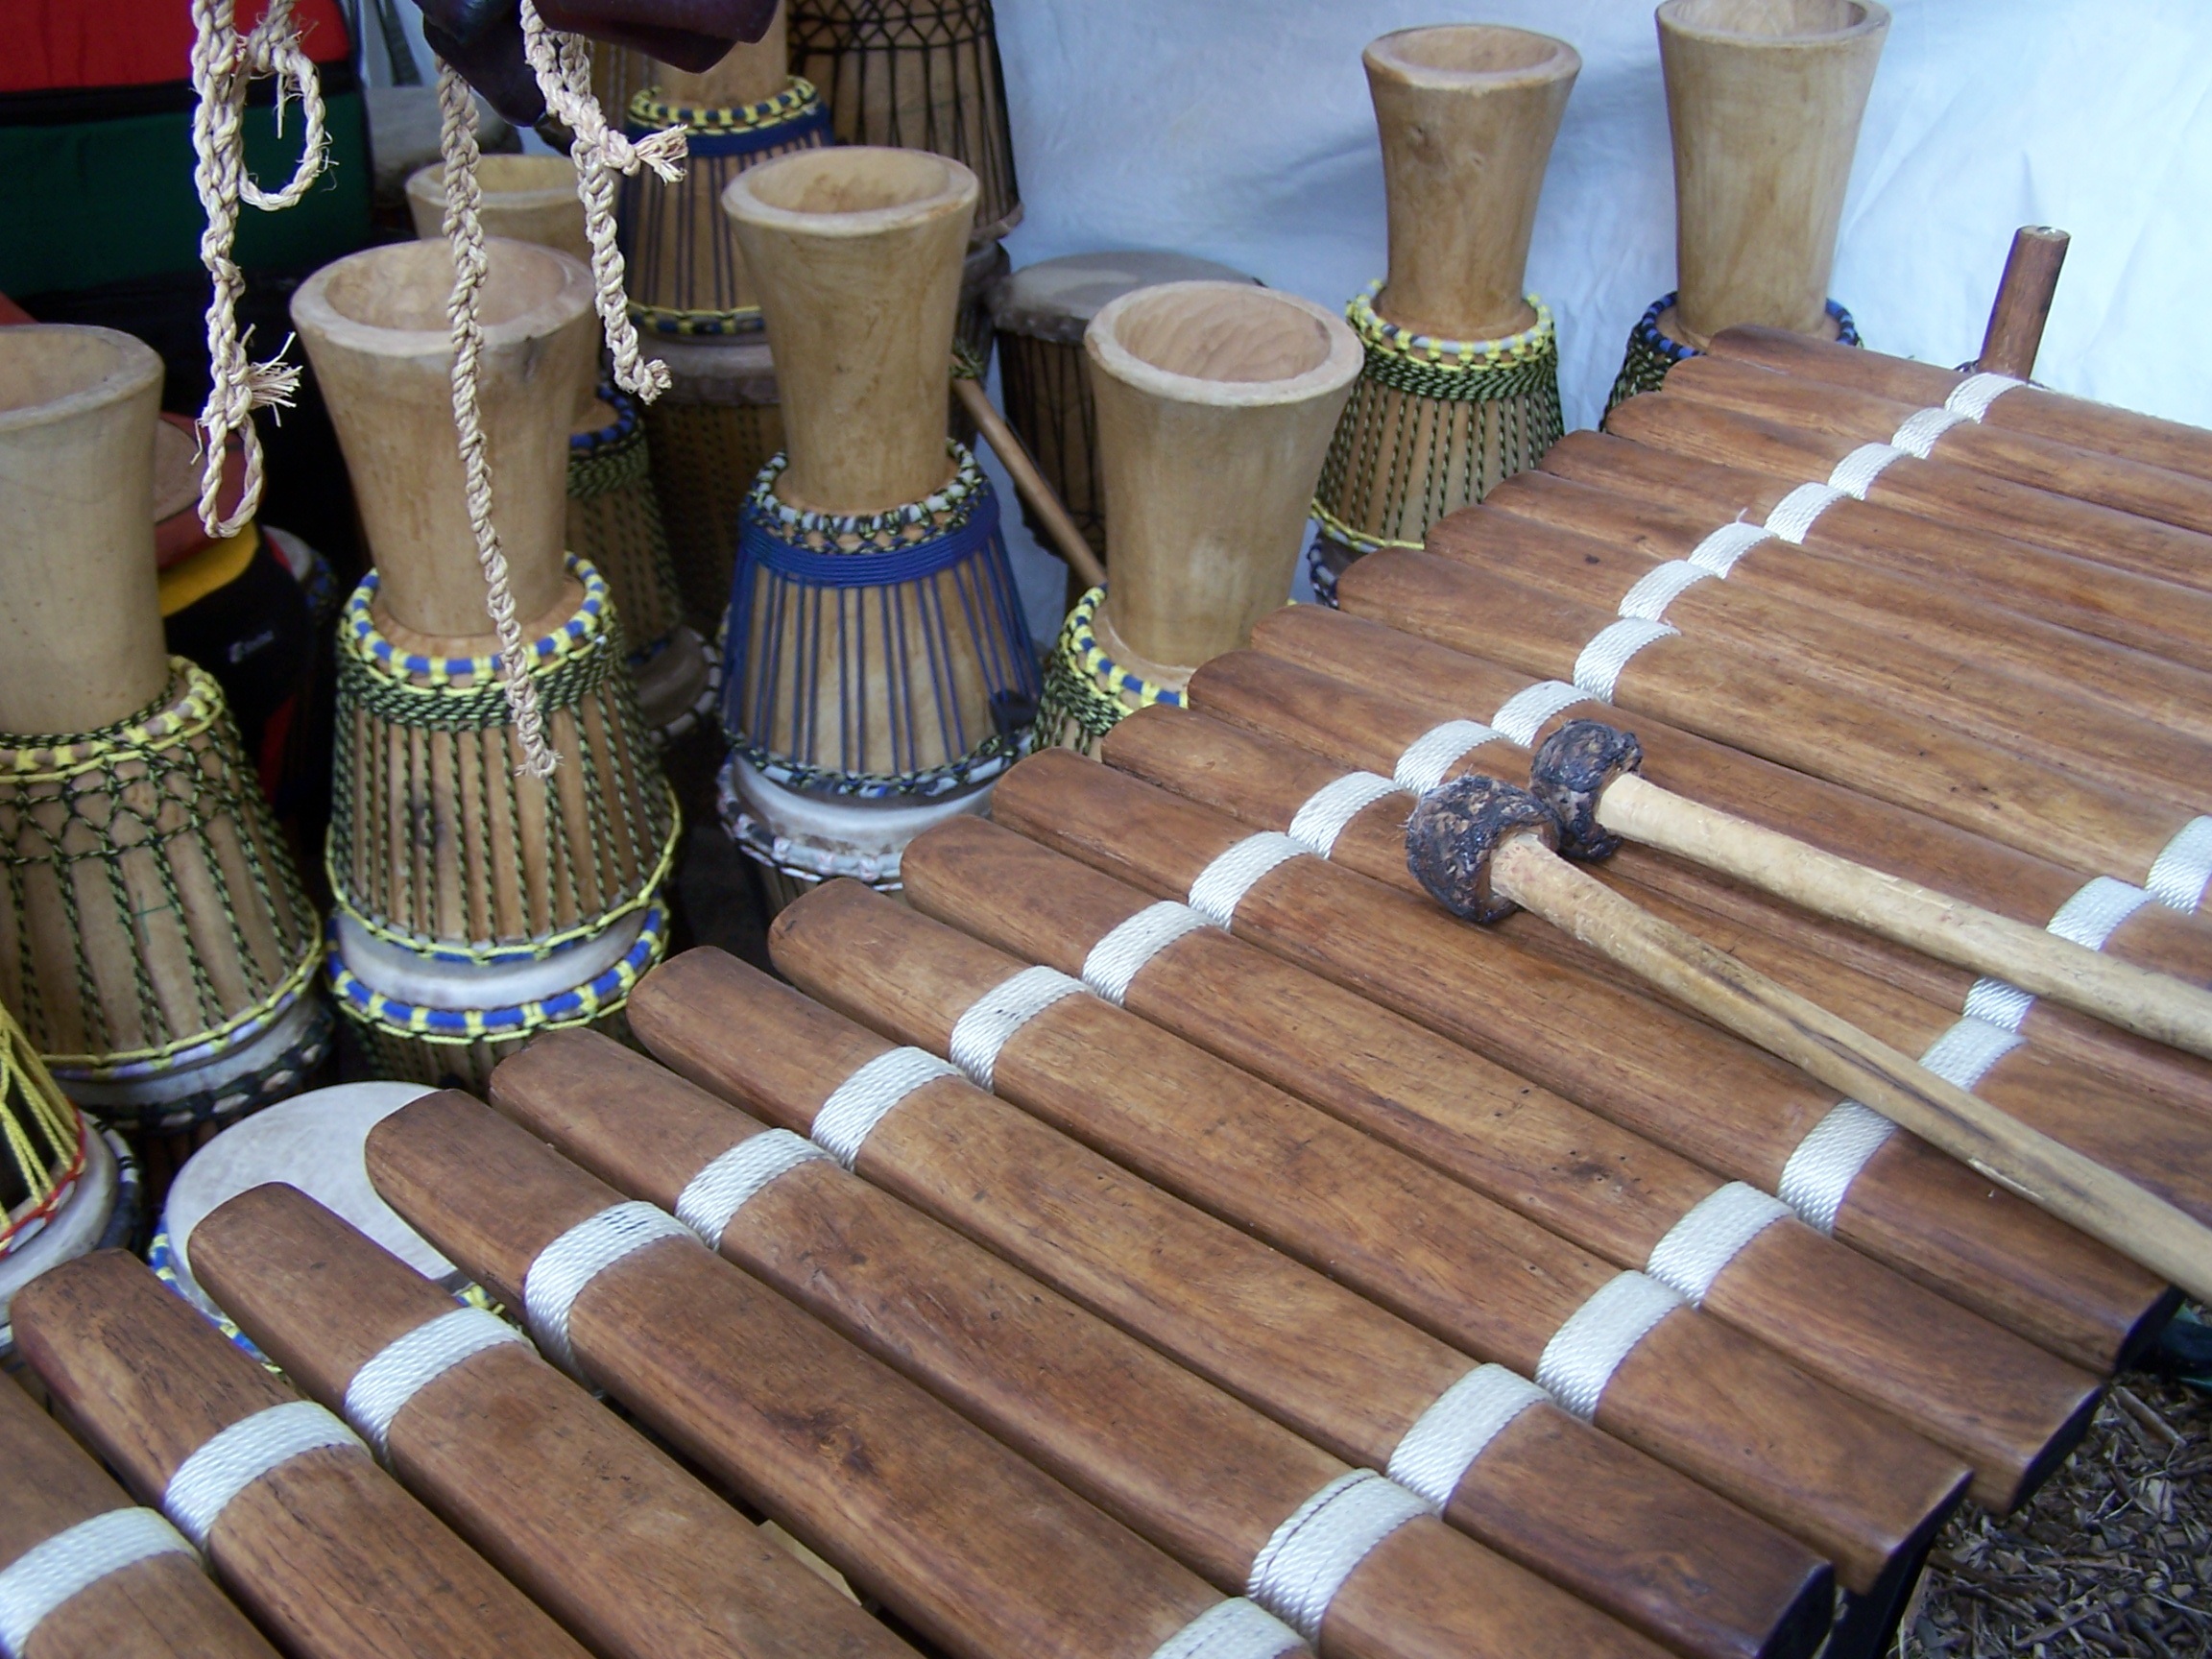
music, instrument, africa, drum, musical instrument, percussion, art, man made object, skin head percussion instrument, folk instrument, hand drum, arket